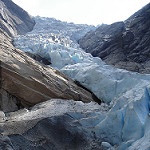
Label: glacier